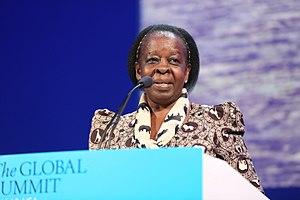
Maria Emily Lubega Mutagamba, née le 5 septembre 1952, morte le 24 juin 2017, est une économiste et une femme politique ougandaise. Elle a été ministre de 2000 à 2016, sur des postes différents, chargé notamment de la gestion de l'eau, de l'environnement puis du tourisme et de la préservation de la faune et du patrimoine. Elle a été précédemment une élue au Parlement de l'Ouganda pour le district de Rakai, de 2001 à 2016.